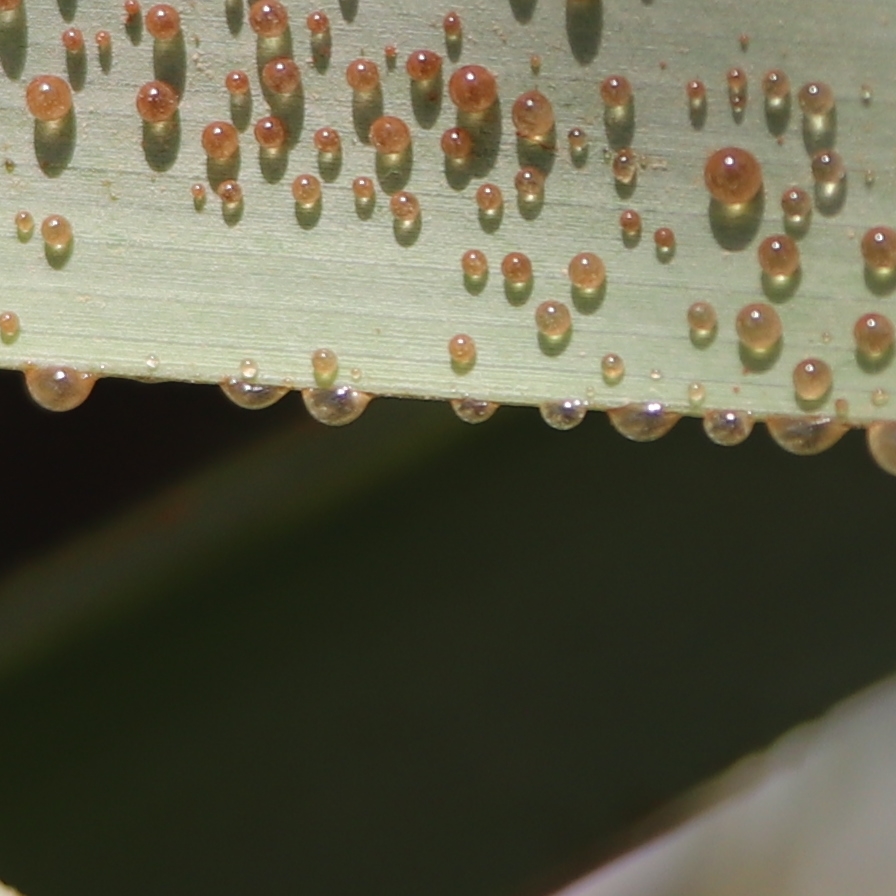
Label: Honey